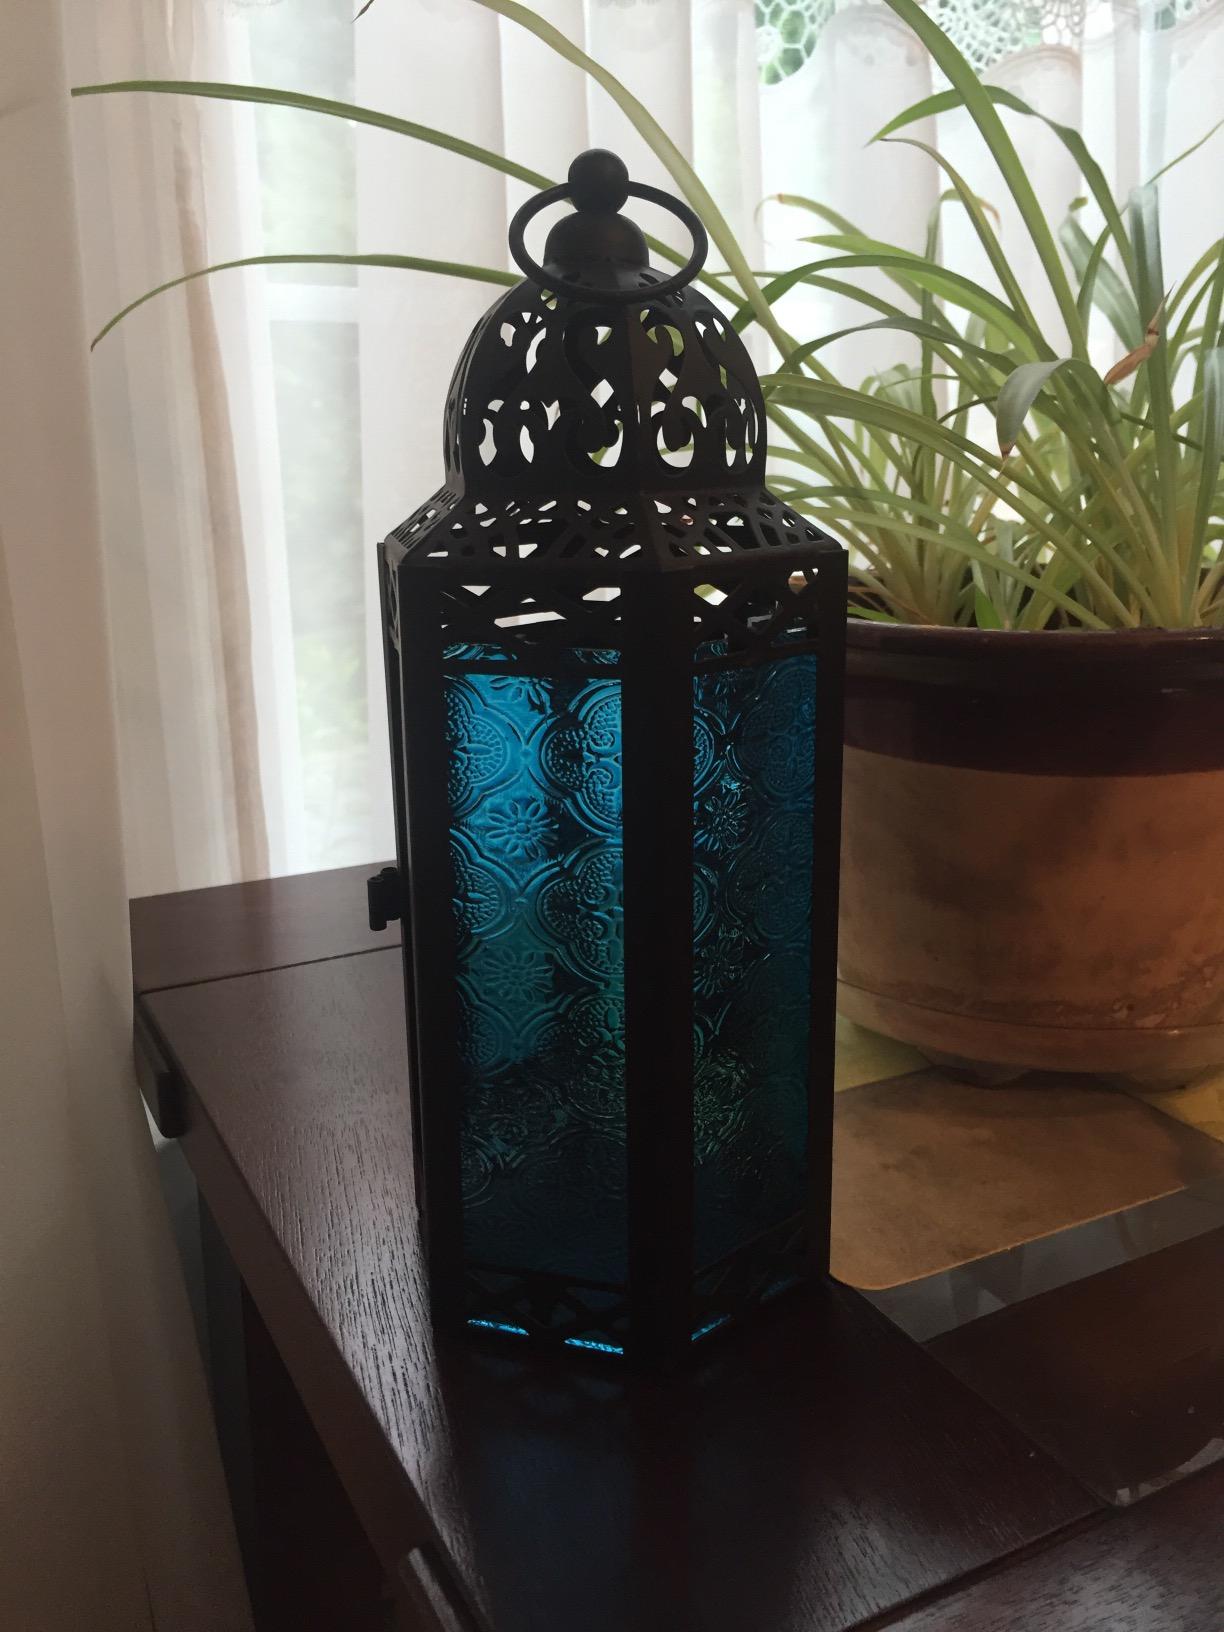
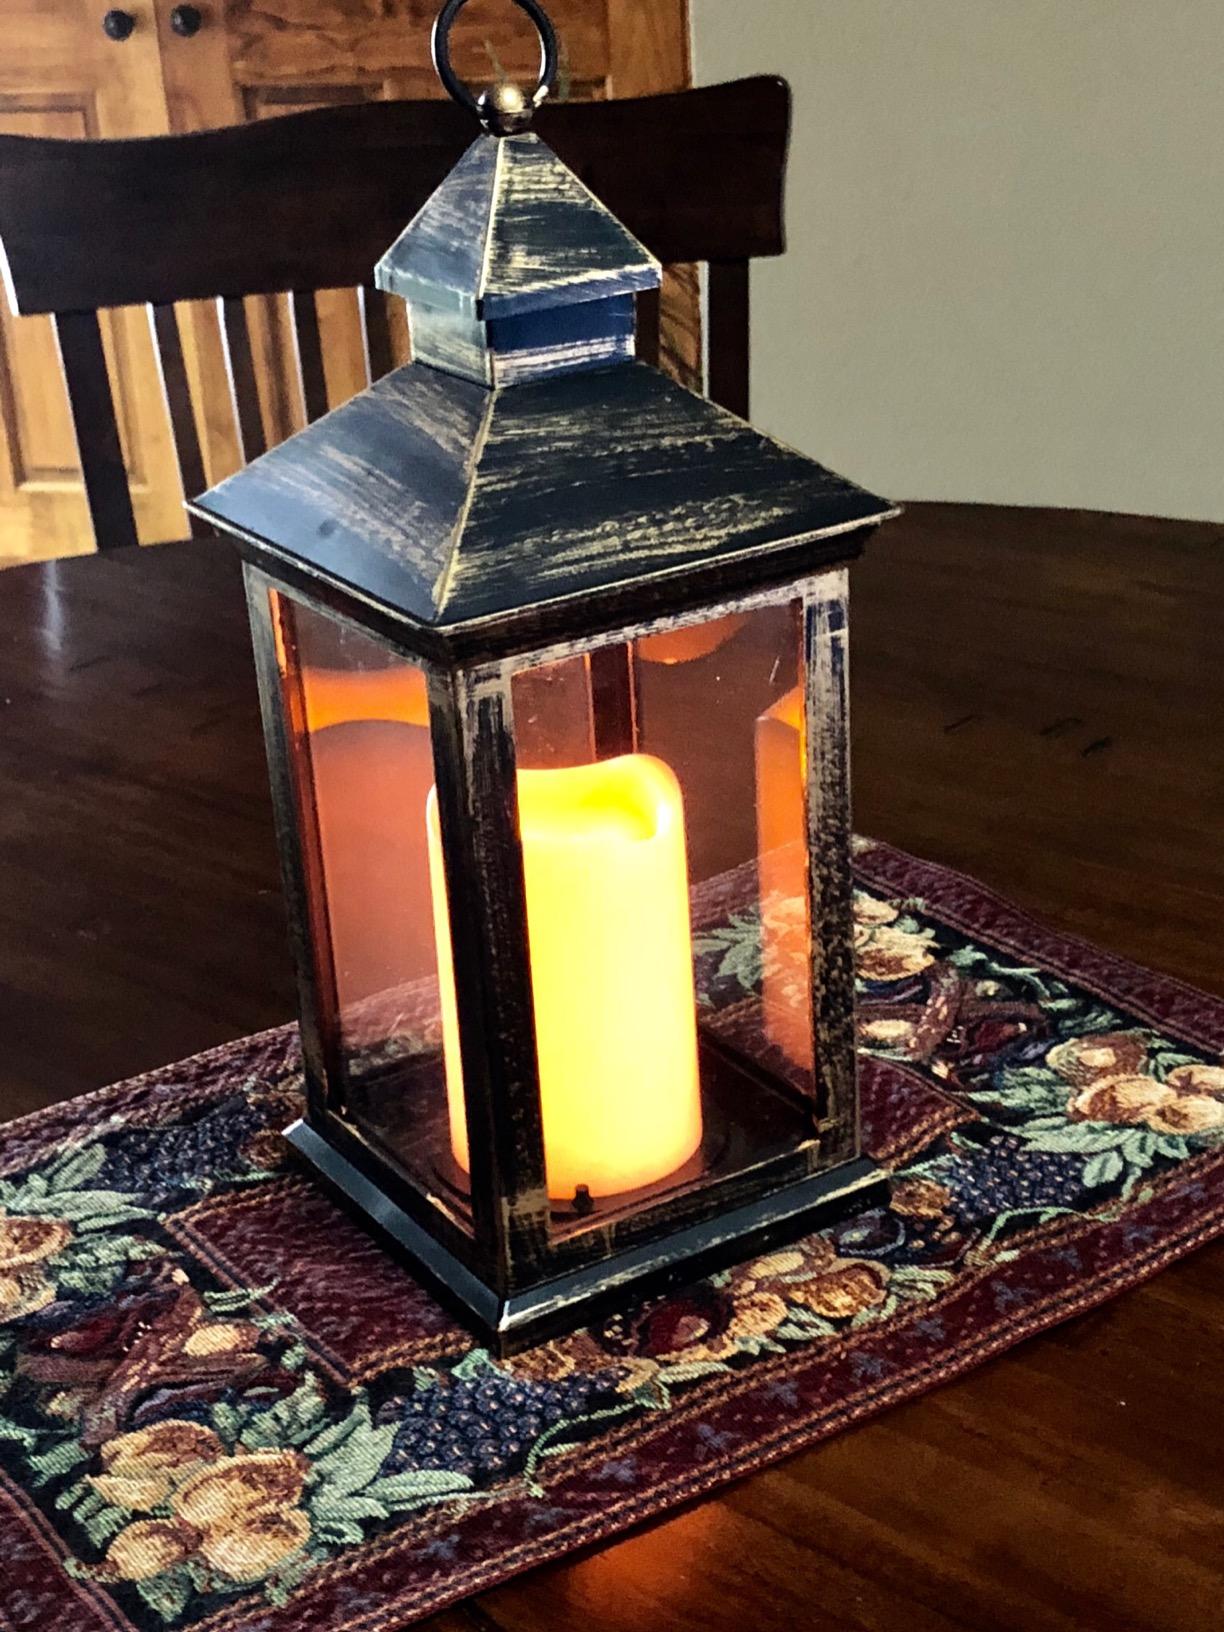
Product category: lantern
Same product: no